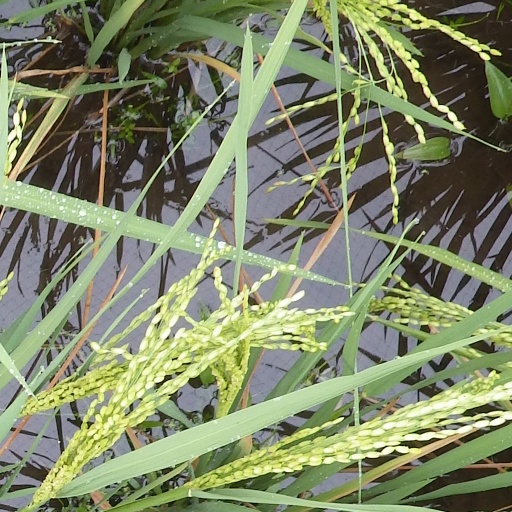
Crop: rice